Sunland Park, New Mexico

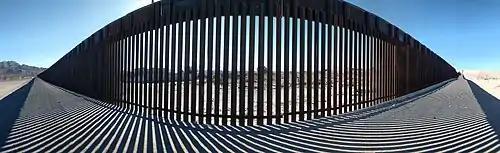
This stretch of wall between Sunland Park and Anapra, Mexico, was planned during the Obama administration.

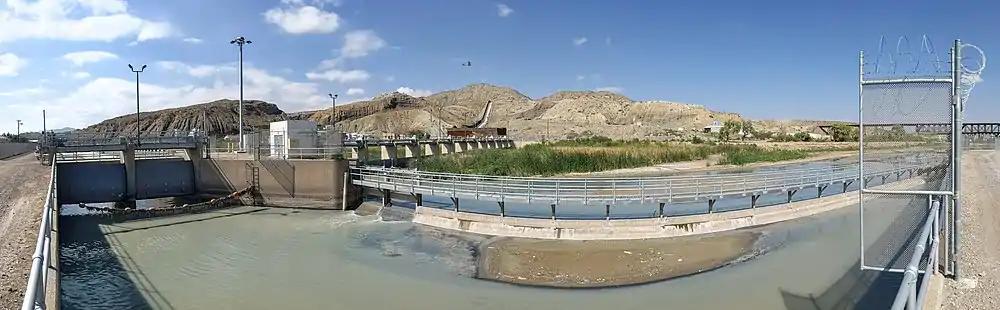
This short stretch running up Mount Cristo Rey from the American Dam, in the background of this photo, was built by We Build the Wall.

A private organization, named We Build the Wall built a 0.5-mile wall on at the border of Sunland Park and Mexico in 2019. Privately financed using a GoFundMe campaign, the wall was built on private property but the gate they constructed blocked access needed to maintain a federal dam. The barrier in Sunland Park also blocked access to Monument One, an official marker of the International Boundary and Water Commission that was set where New Mexico, Texas and the Mexican state of Chihuahua converge. Lighting along the stretch was shut off in 2021 after the group failed to pay electricity bills, and the owner of the land upon which the wall stood owed property taxes and penalties. The group's leaders built only two small stretches of wall/fencing, while defrauding donors of hundreds of thousands of dollars, which were diverted to personal expenses. Among the group's organizers, Brian Kolfage pleaded guilty to wire fraud conspiracy and a tax offense; Steve Bannon was also criminally charged, but accepted a pardon from Donald Trump during his final hours as president.